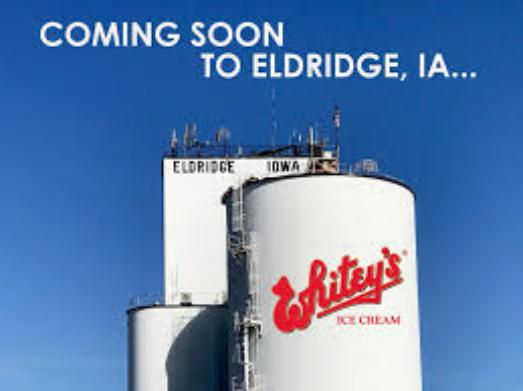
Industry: Food